Sea Lion Rocks railway station

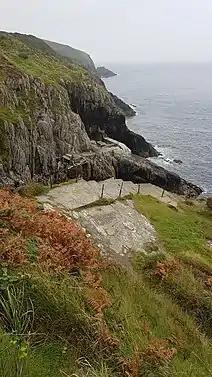
Sea Lion Cove September 2017

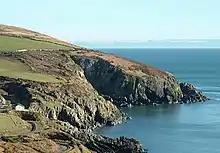
From Coastal Road

On 23 July 1992 the line was fully reopened as the line's terminus by James Crookall Cain (Speaker of the House of Keys, the lower branch of the island's parliament) who hammered into place the final burnished pandrol rail fastener. It was another eight years before any form of building was erected, leading to the volunteers nicknaming the area "Soil & Rocks" as opposed to "Sea Lion Rocks". The building that now stands on the site of the original was built directly on top of foundations discovered at the time and is largely faithful to the original, based on postcard views of the time. Construction began in the year 2000 and has since continued over the summer months, owing to the inclement nature of the weather on the site.